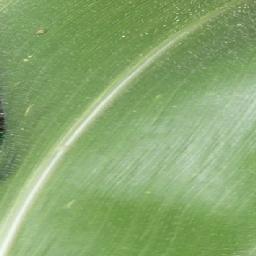
Label: Corn___healthy